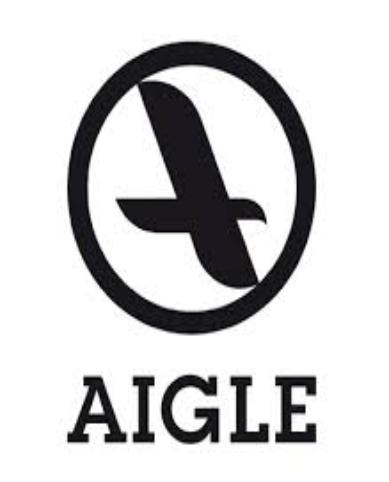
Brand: Aigle
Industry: Clothes